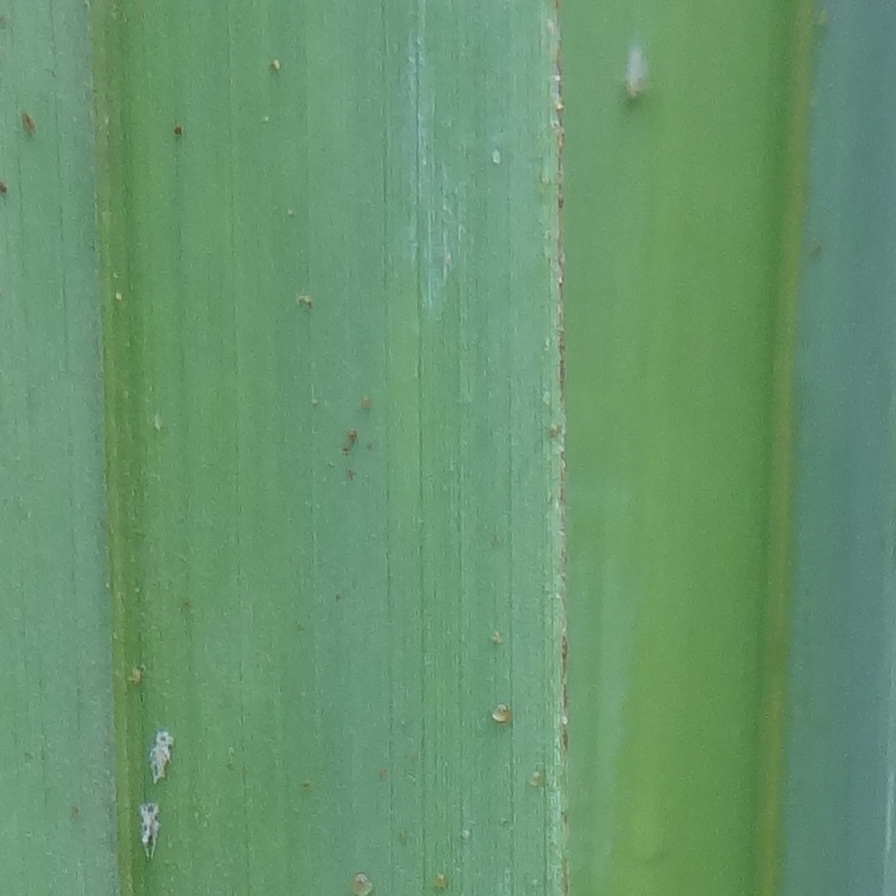
Label: Dubas